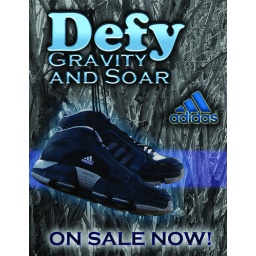
shoes in tree advertisement